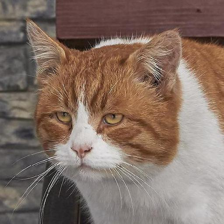
Label: animals